Main Art Theater

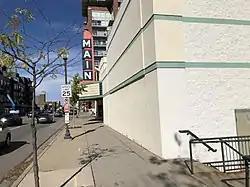
The Main Art in October 2021

The Main Art Theater was a movie theater located at 118 North Main Street in downtown Royal Oak, Michigan, at the corner of Main Street and 11 Mile Road. Opened on August 7, 1941 by Robert Anthony, it was originally a single-screen theater with 800 seats designed by Dearborn-based architect Bennett & Straight. In 1983, the original 800-seat theater was split into two theaters during renovations, and a third theater was added to the building in 1993.